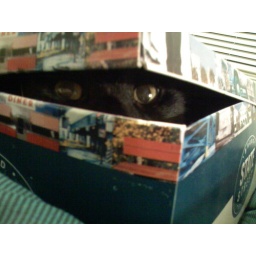
Step two: Put your cat in the box